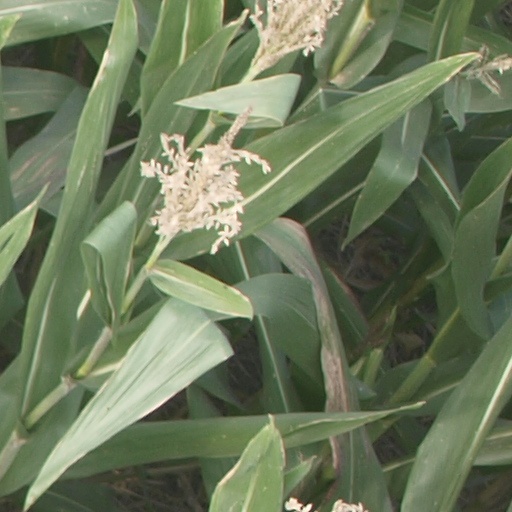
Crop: maize; corn